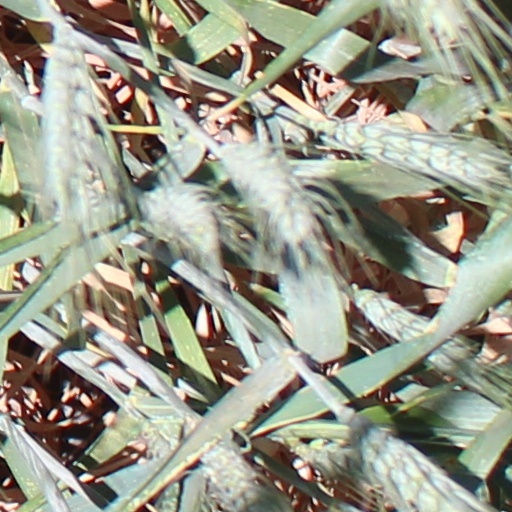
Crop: wheat